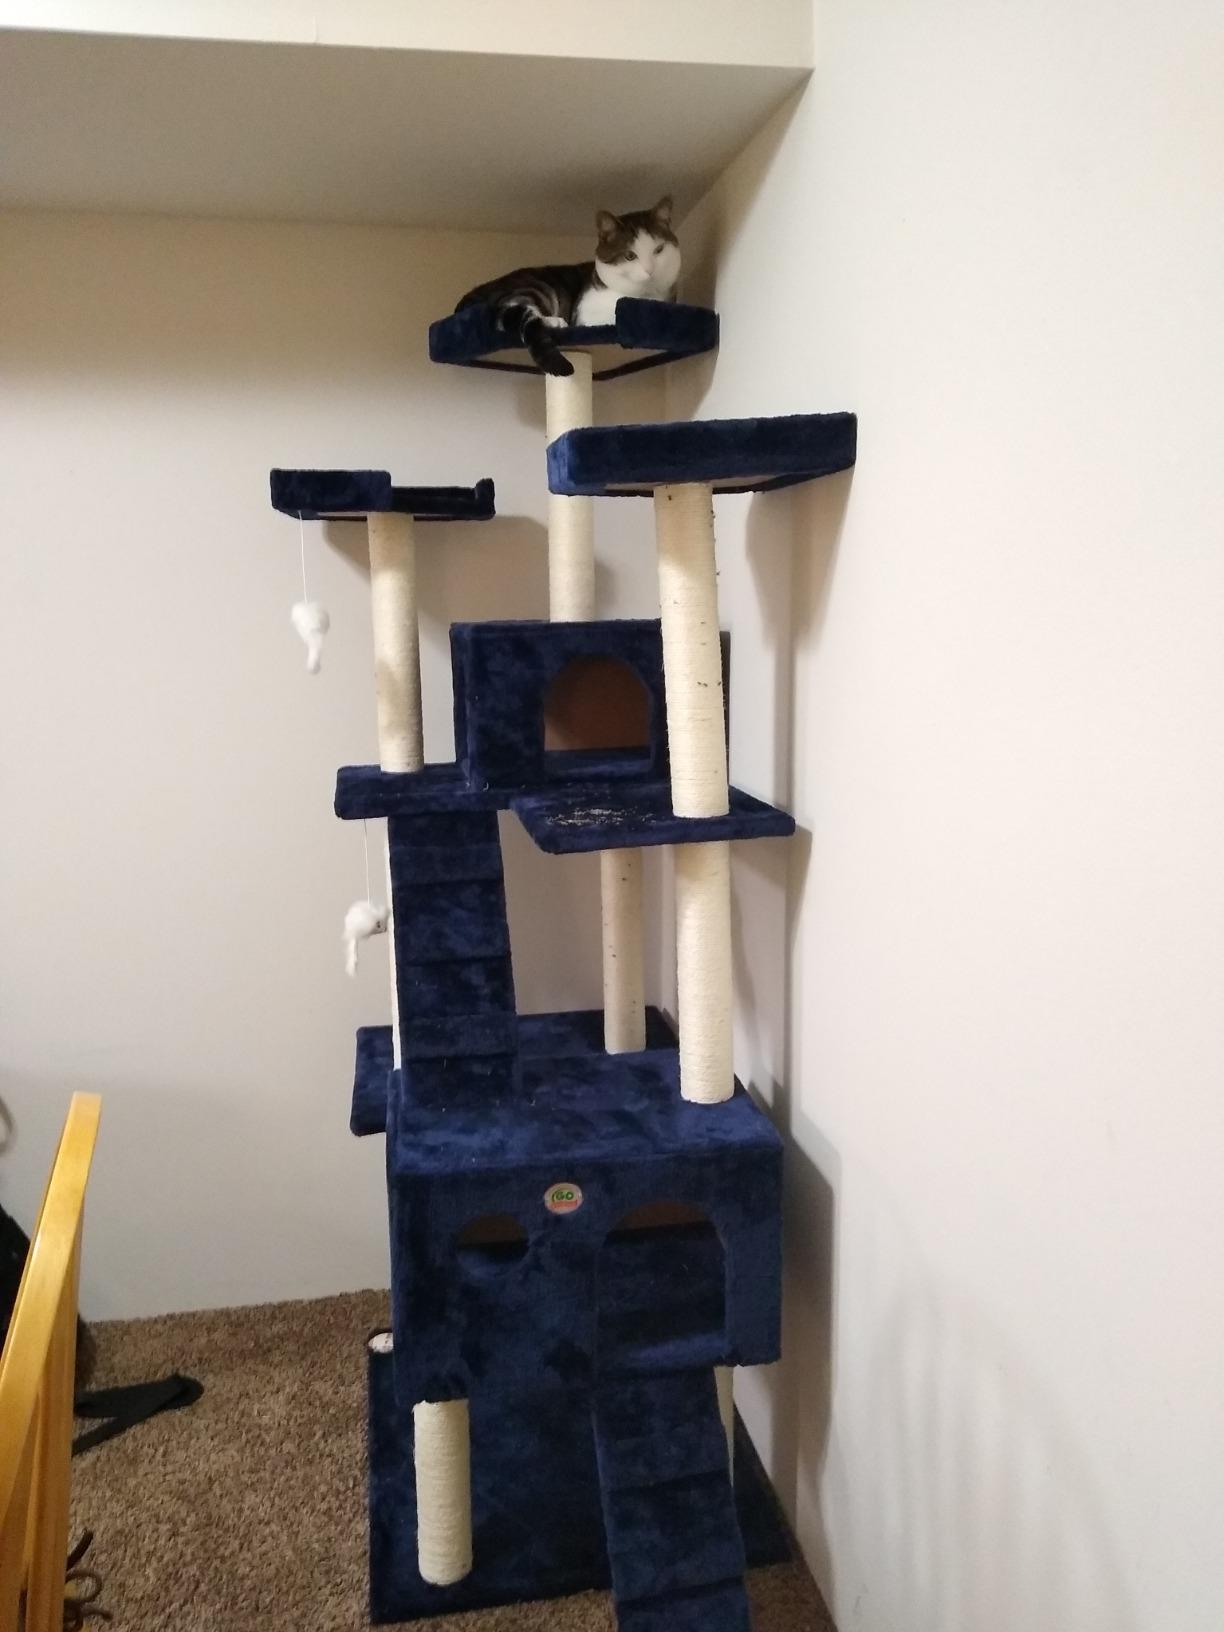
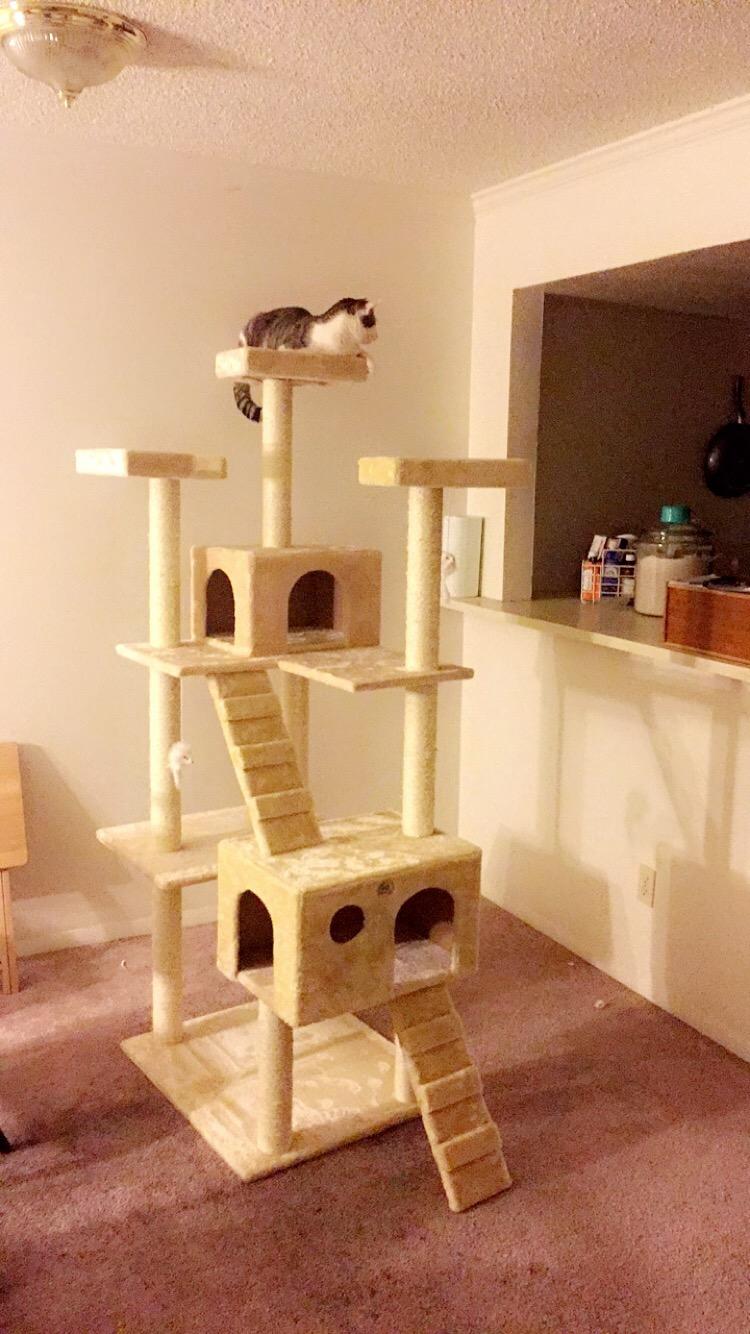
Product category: items_cat tree
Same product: no